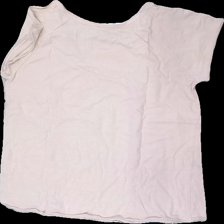
View: back
Type: T-shirt
Category: Ladies
Brand: Lager 157
Colors: Pink
Material: 100% cotton
Cut: Regular, C-collar
Size: M
Season: All
Stains: Minor
Price range: <50
Recommended usage: Recycle
Comment: crooked seam